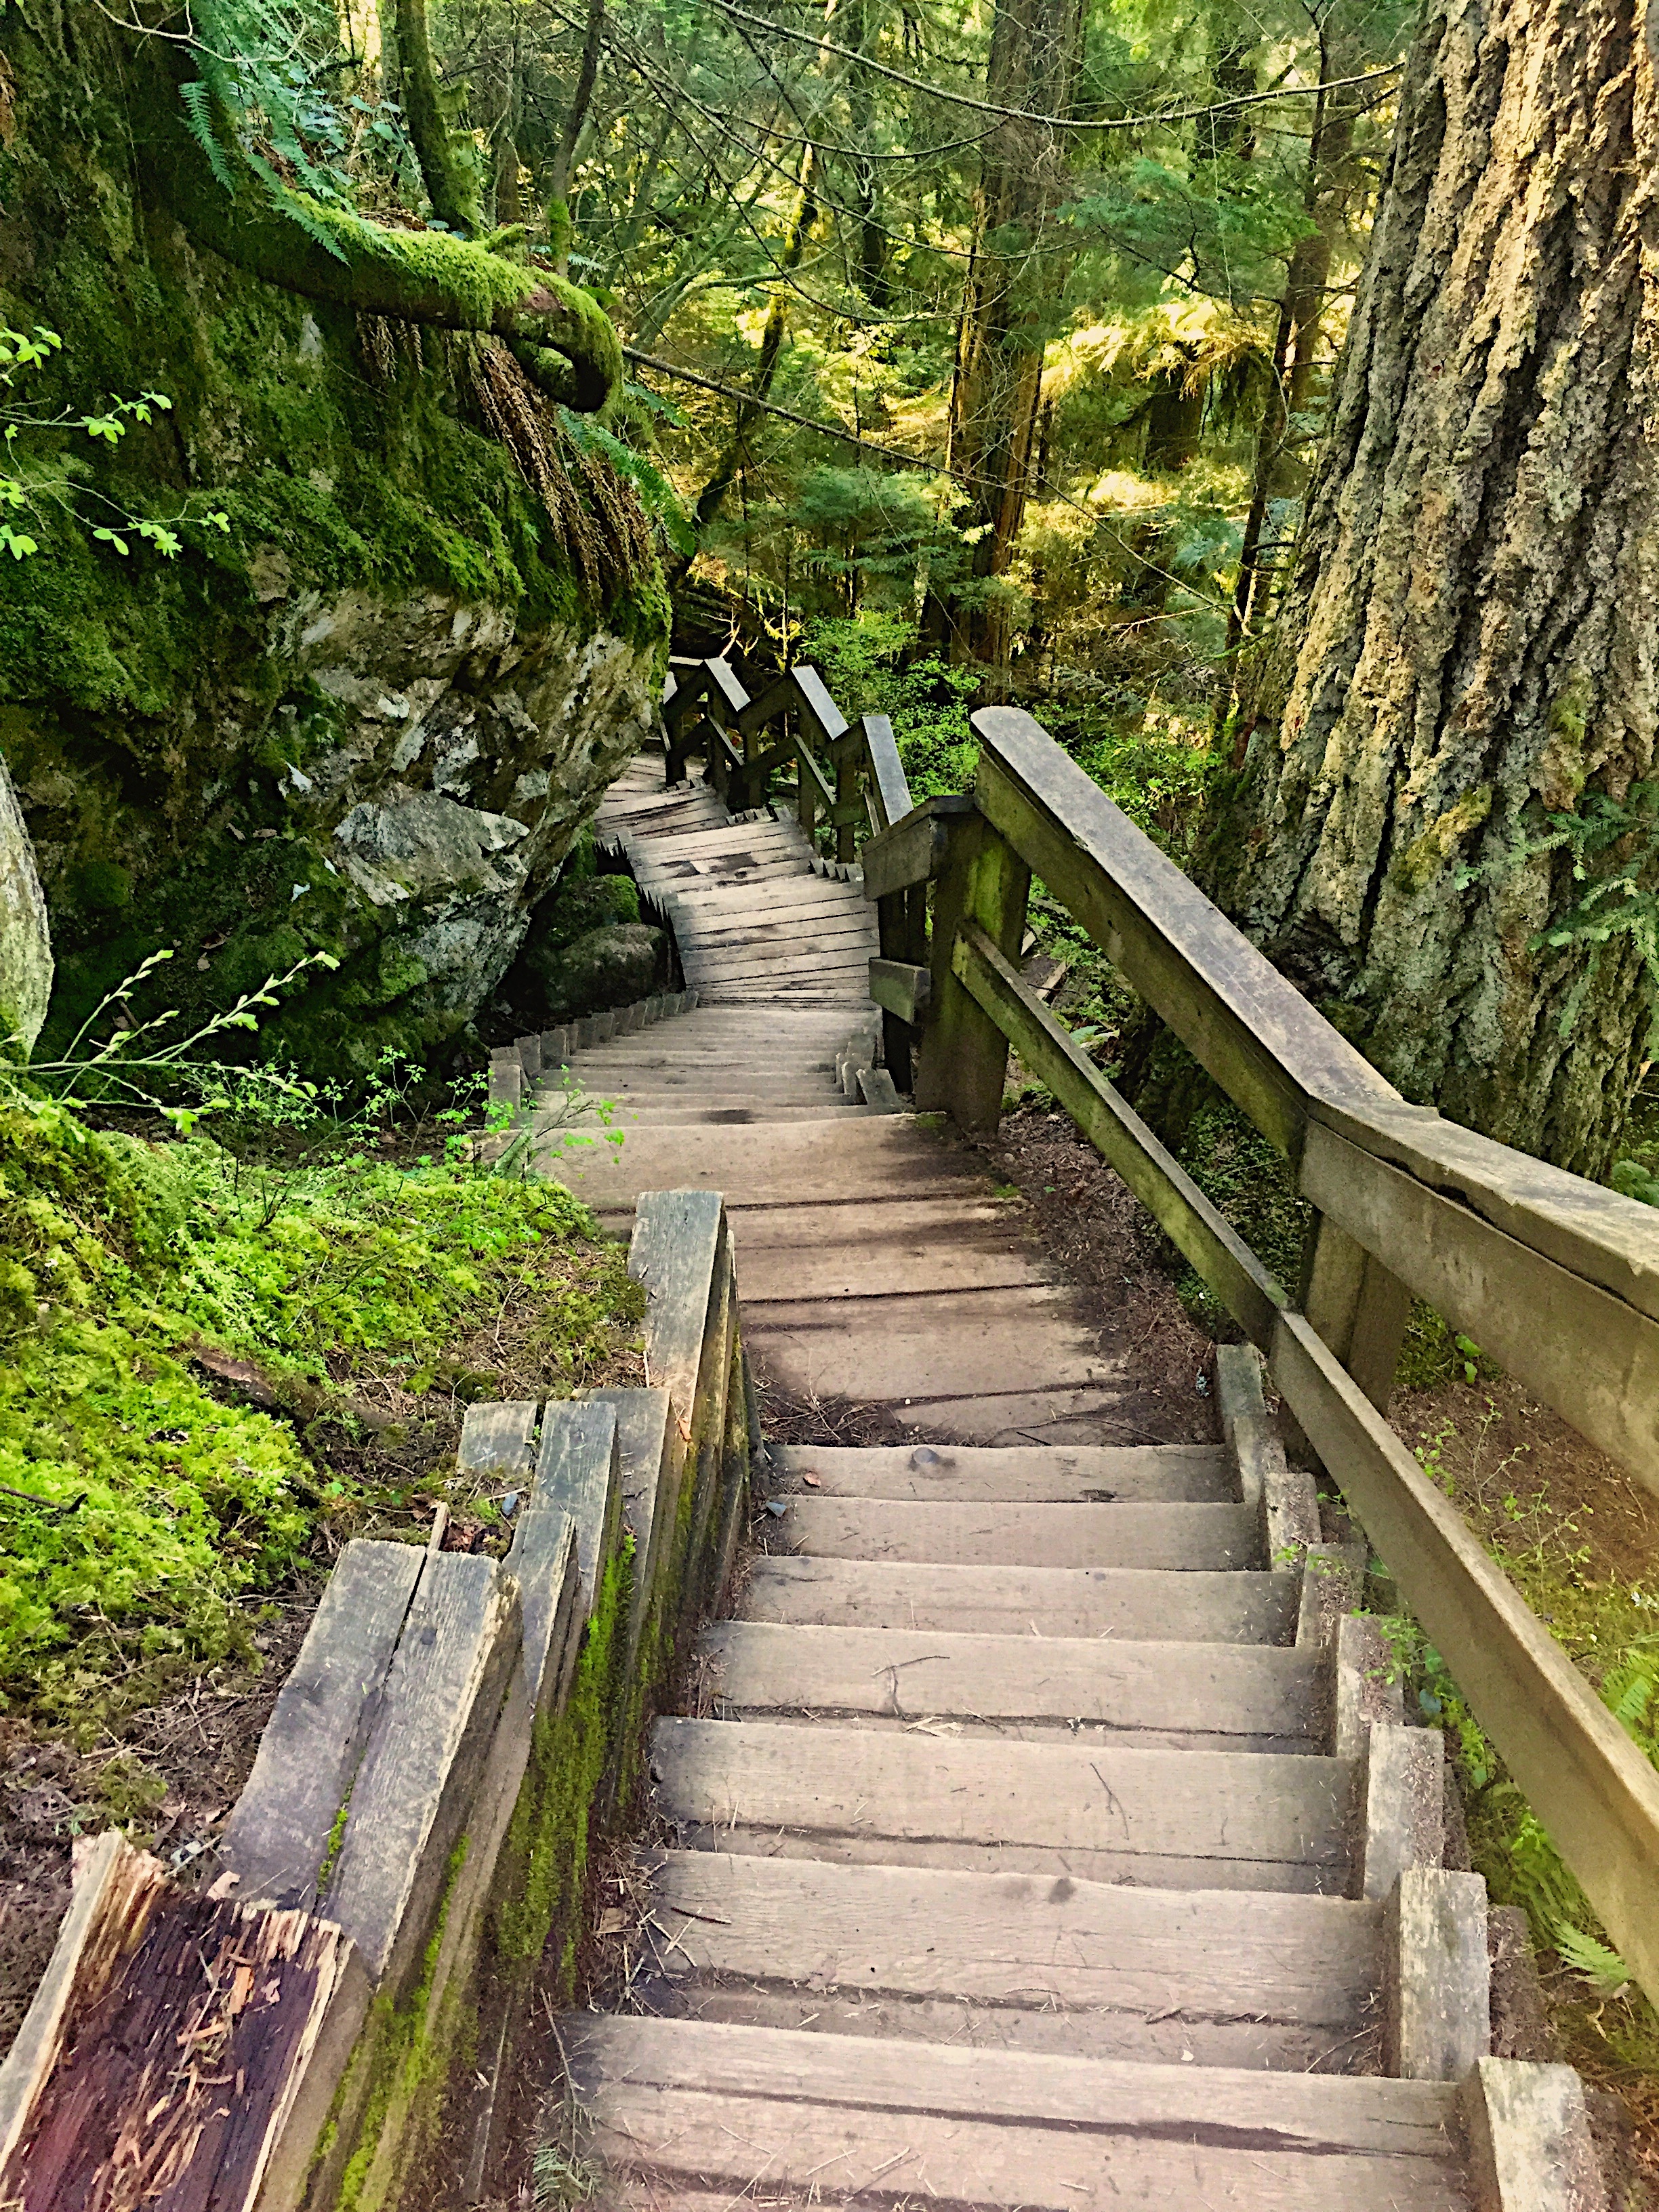
landscape, tree, nature, forest, path, outdoor, wood, trail, bridge, river, walkway, environment, stream, spring, green, jungle, tranquil, scenic, natural, autumn, park, scenery, zen, energy, trees, stairs, canada, rainforest, day, woodland, habitat, british columbia, reiki, lynn canyon park, natural environment